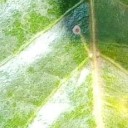
Label: Cerscospora